Haidomyrmex

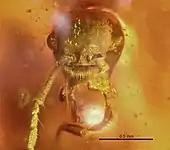
"Haidomyrmex cerberus" holotype workers head

The holotype of "H. cerberus", specimen number "BMNH 20182" was deposited in the Natural History Museum Burmese amber collection in London. Specimen number AMNH Bu-FB80 is the holotype for "H. scimitarus" and was part of an amber collection purchased from Federico Berlöcher by the American Museum of Natural History. Unlike the other two species, at the time of description, the holotype for "H. zigrasi", JZC-BuXX, was residing in the private collection of James Zigras and only loaned to the paleoentomologists for study.